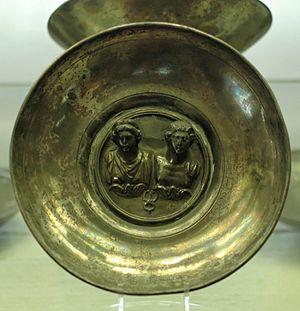
Maïa et Mercure. Coupe en argent dédiée à Mercure par l'affranchi P. Ælius Eutychus, fin du IIe siècle ap. J.-C. Pièce du trésor de Berthouville.